Robert Trent Jones

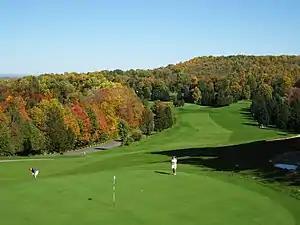
The golf course at Green Lakes State Park in upstate New York was designed by Robert Trent Jones and opened in 1936.

Jones went into business with Canadian architect Stanley Thompson after concluding his studies at Cornell, and with him designed courses in Canada. Following his partnership with Thompson, Jones went into business on his own and began designing local courses in the United States in the 1930s. Many of these, such as the 1936 course at Green Lakes State Park (see photo), were built using labor provided by the Works Progress Administration.